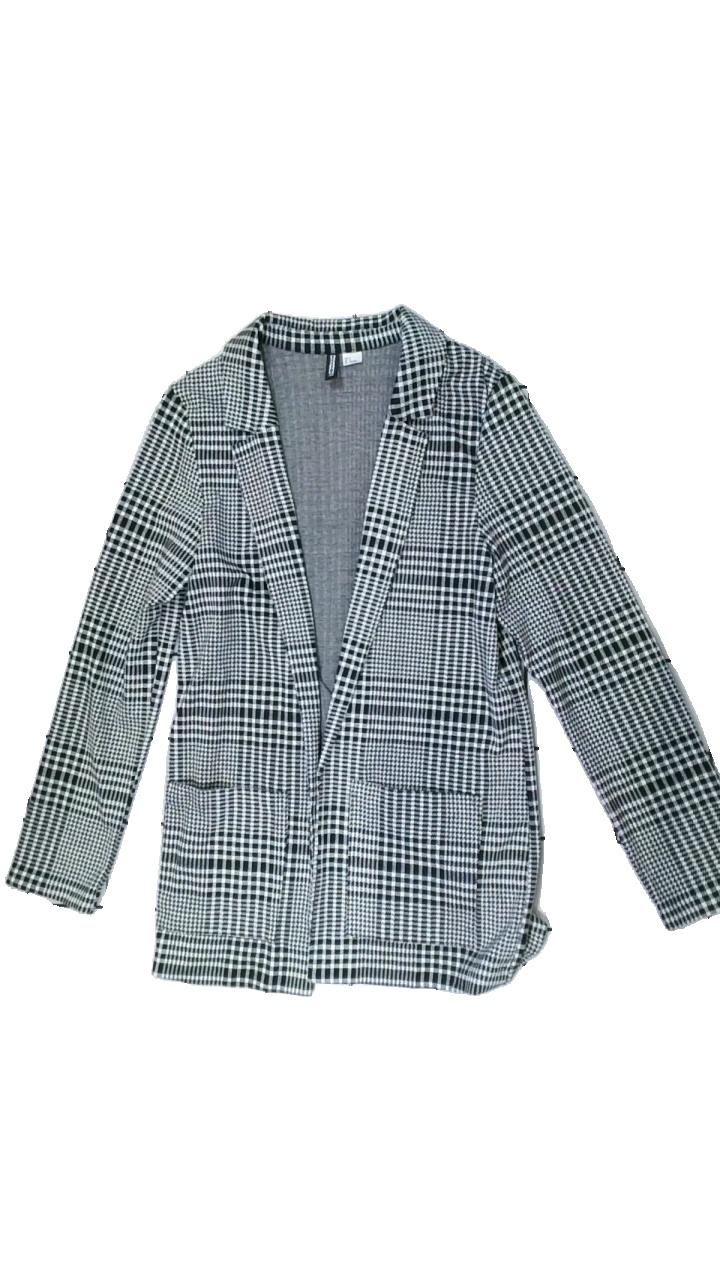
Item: Blazer (Ladies)
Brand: H&m
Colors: Black, White
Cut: Regular
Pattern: Geometric print
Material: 100% viscose
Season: All
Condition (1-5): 5
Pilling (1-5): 5
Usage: Reuse
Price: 100-150